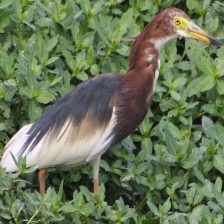
Species: CHINESE POND HERON
Scientific name: ARDEOLA BACCHUS
ImageNet parent category: little_blue_heron